Cemal Kütahya

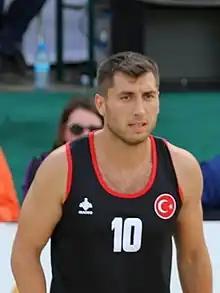
Kütahya in 2019

Cemal Kütahya (6 December 1990 – 6 February 2023) was a Turkish handball player. He was captain of the Turkey national team.